British North Borneo Herald

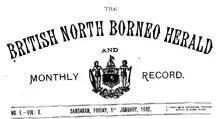
Title graphic from 1 January 1892

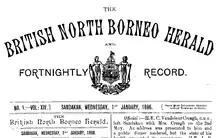
The "Herald", title graphic from 1 January 1896 after conversion to 14-daily appearance

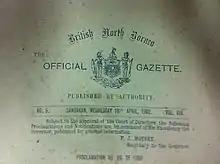
Extract from the title page of the British North Borneo Official Gazette of 16 April 1902

Although the herald is usually quoted as "British North Borneo Herald", its official name has undergone several minor changes: